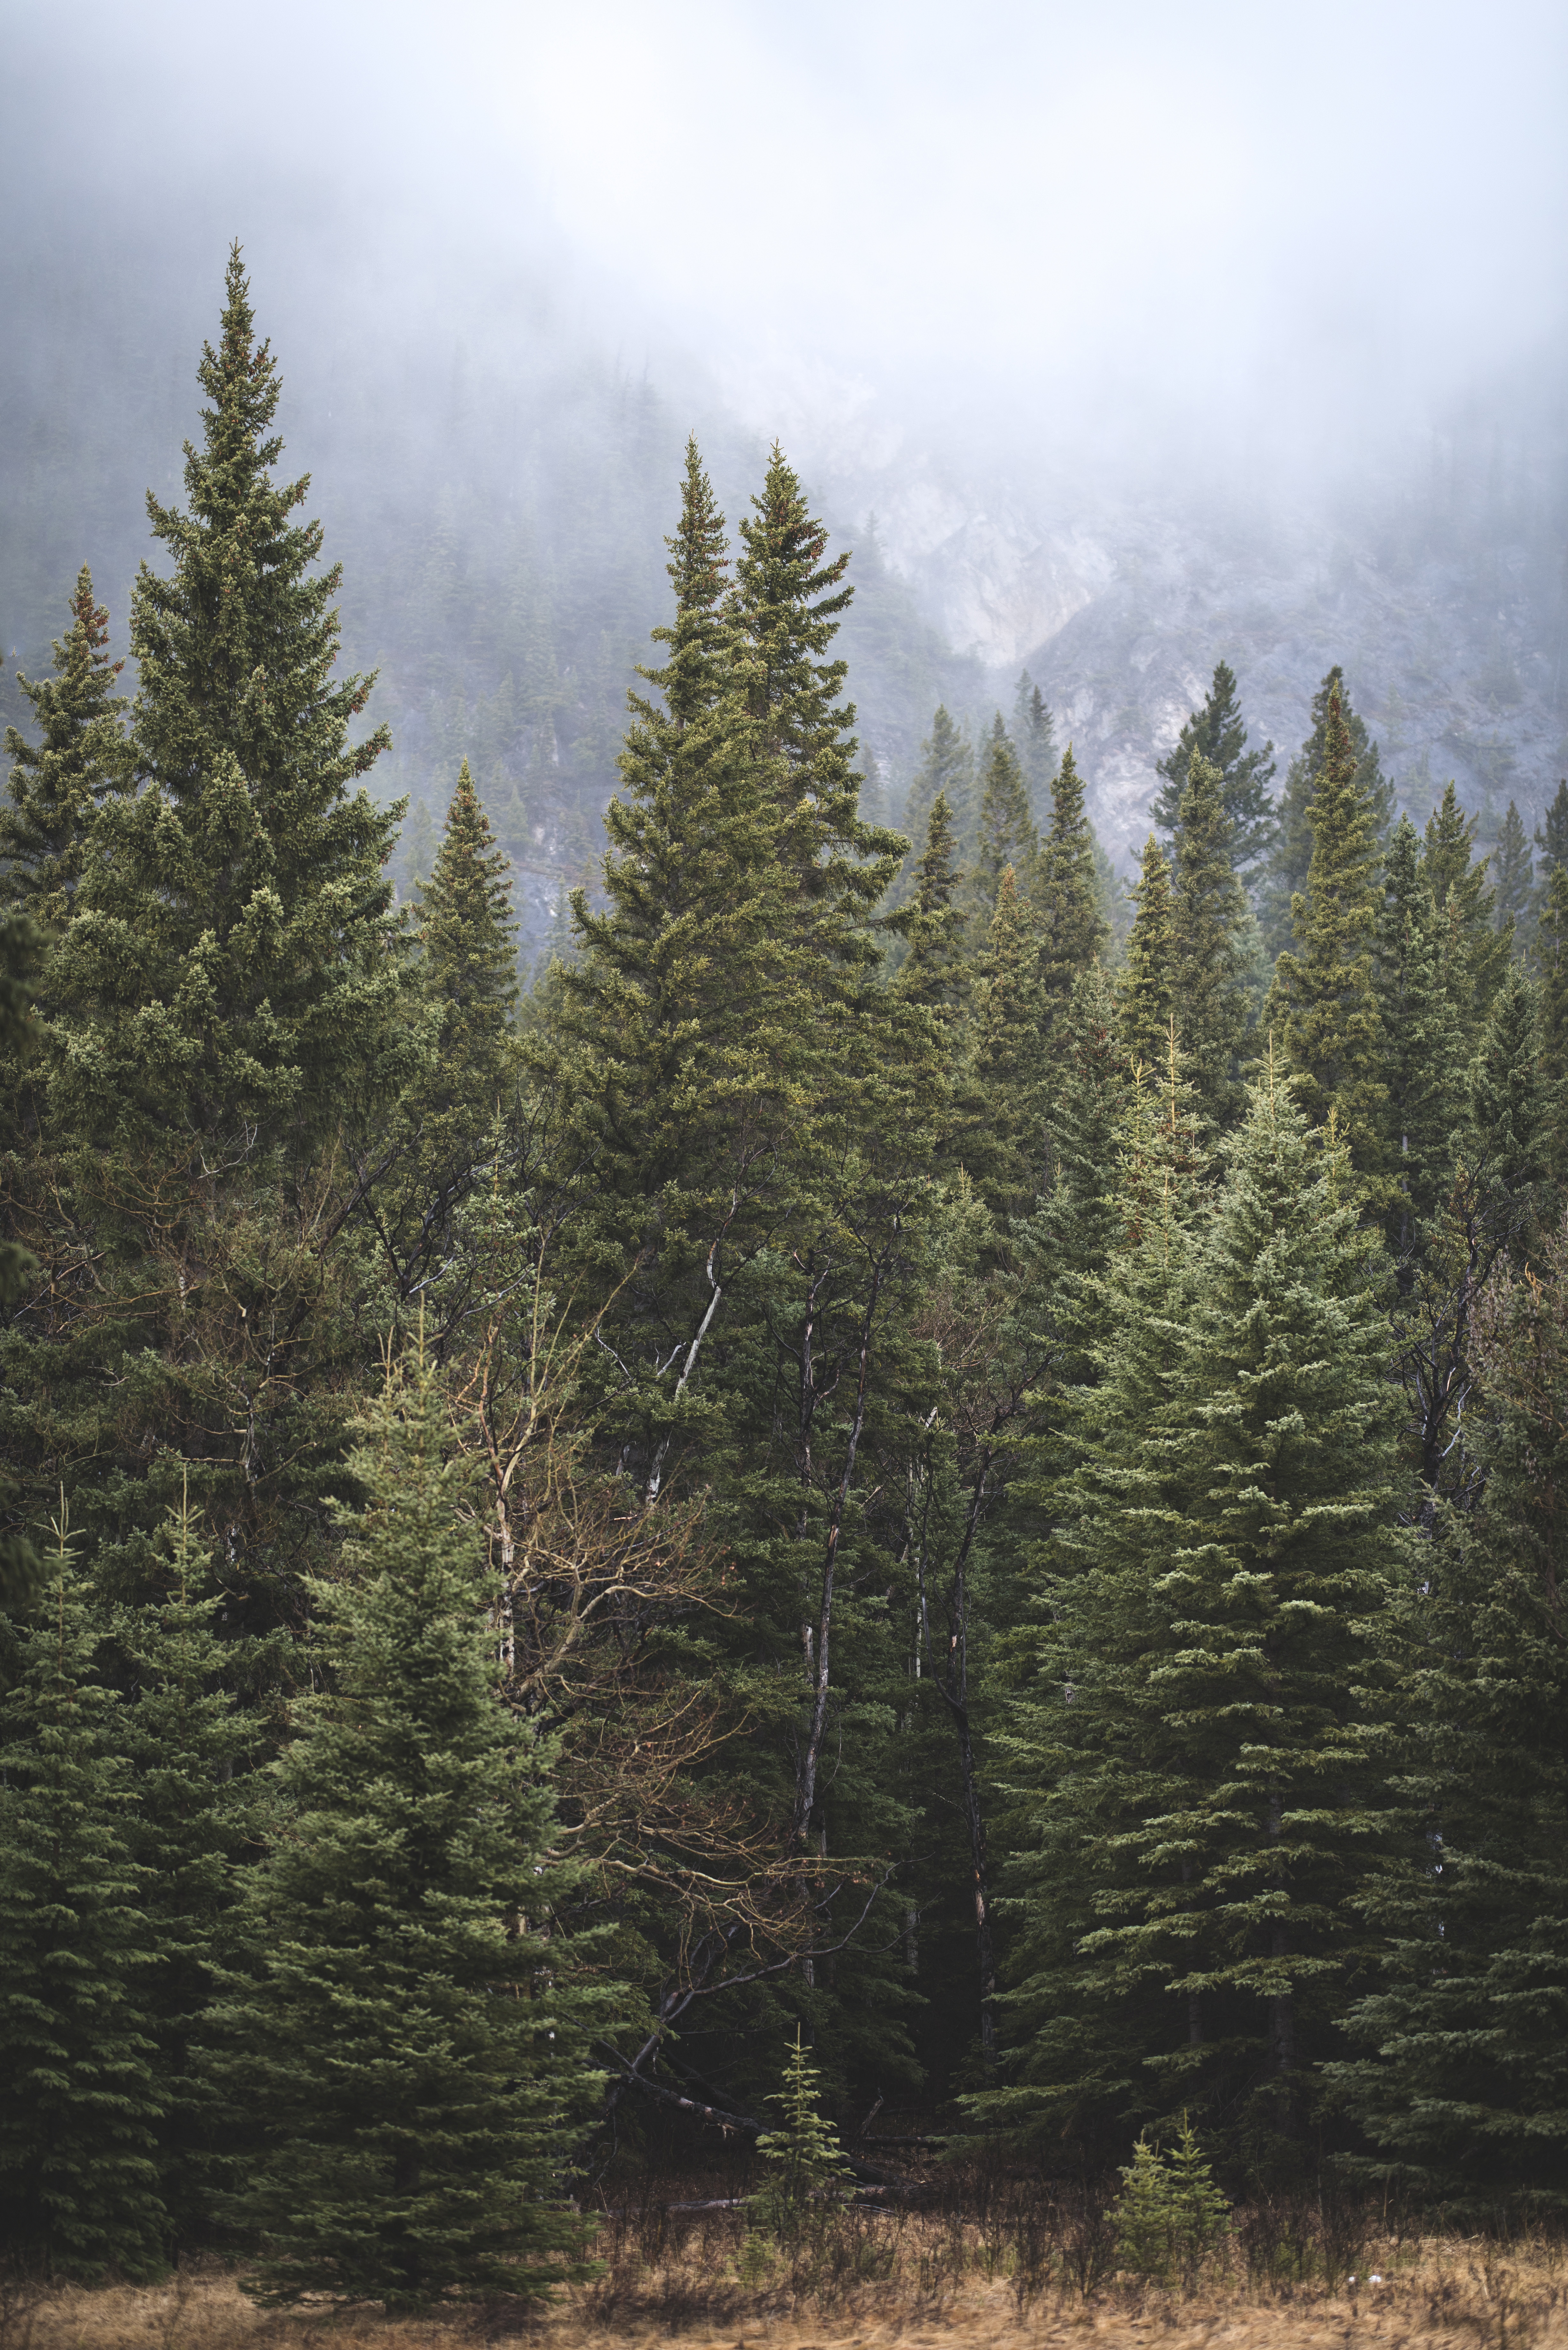
tree, forest, wilderness, branch, mountain, winter, plant, evergreen, fir, season, ridge, conifer, spruce, woodland, habitat, larch, ecosystem, biome, pine family, natural environment, atmospheric phenomenon, woody plant, temperate broadleaf and mixed forest, temperate coniferous forest, land plant